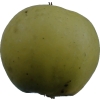
Label: Apple 13